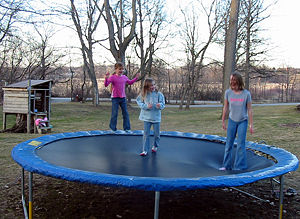
Trampolin
Havetrampolin
Havetrampolin.
Trampoliner bruges ofte i forbindelse med gymnastik / redskabsgymnastik.